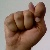
The image shows a hand gesture representing the letter 'T' in Indian Sign Language.